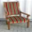
Label: chair